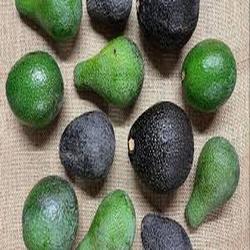
Label: Avocado